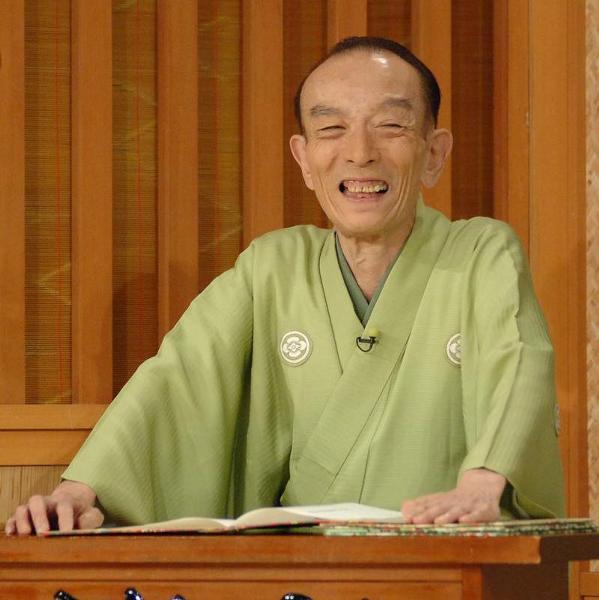
回答: 呼んじゃったww